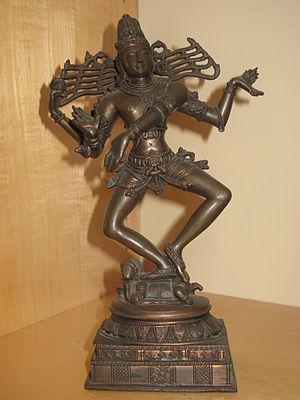
Le dieu hindou Shiva dansant le Tandava. Sculpture en cuivre d'Inde. Long.